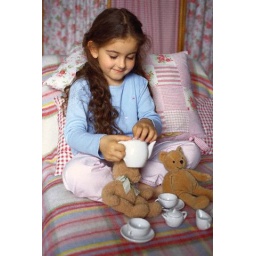
Little girl playing in bed